Didyma

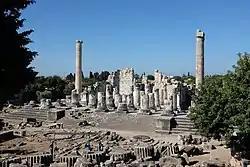
The ruins of the Temple of Apollo at Didyma

Didyma was an ancient Greek sanctuary on the coast of Ionia in the domain of the famous city of Miletus. Apollo was the main deity of the sanctuary of Didyma, also called "Didymaion". But it was home to both of the temples dedicated to the twins Apollo and Artemis. Other deities were also honoured within the sanctuary. The Didymaion was well renowned in antiquity because of its famed oracle. This oracle of Apollo was situated within what was, and is, one of the world's greatest temples to Apollo. The remains of this Hellenistic temple belong to the best preserved temples of classical antiquity. Besides this temple other buildings existed within the sanctuary which have been rediscovered recently; a Greek theatre and the foundations of the above-mentioned Hellenistic temple of Artemis, to name but two.